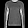
Label: Pullover